Answer in natural language. Consider the 3D positions of the objects in the scene and not just the 2D positions in the image. Is the centerpoint of  white color dining table (marked A) at a higher height than dark cave wall decor photo (marked B)? Choose between the following options: yes or no
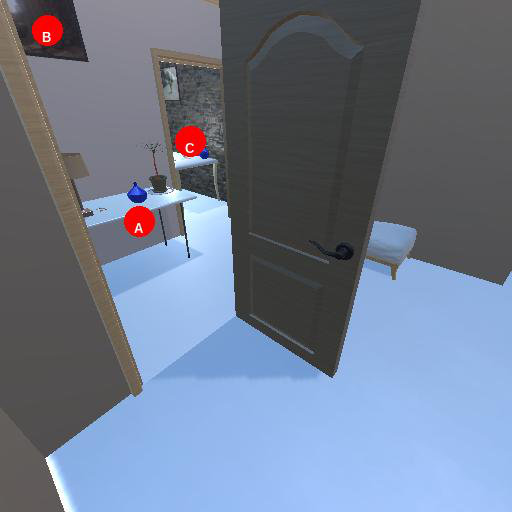
<answer>no</answer>